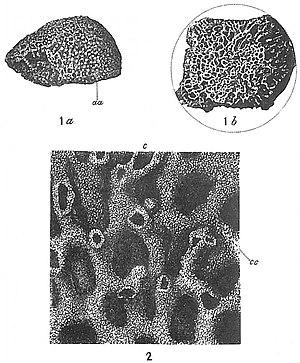
Syringammina fragilissima est une espèce de foraminifères piézophiles que l'on trouve au large des côtes de l'Écosse, près de Rockall. C'est le premier foraminifère à être décrit, après avoir été découvert en 1882 par l'océanographe John Murray.